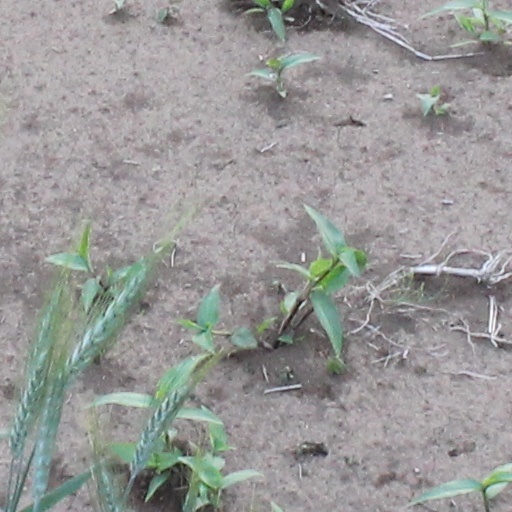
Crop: wheat